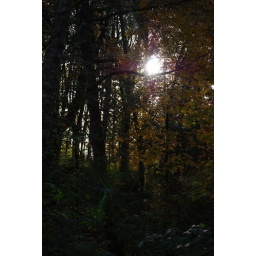
Lovely light ball rests high in the tree branches!